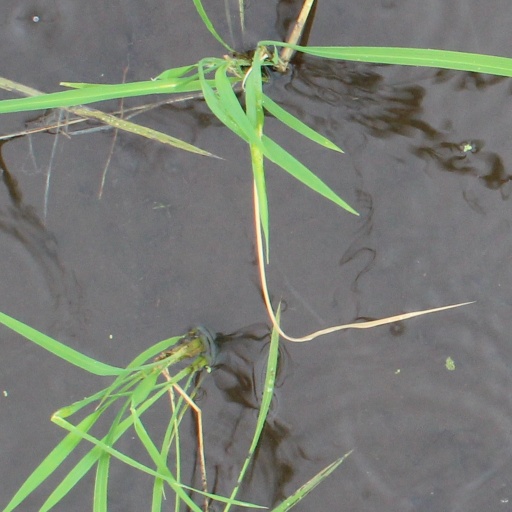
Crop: rice